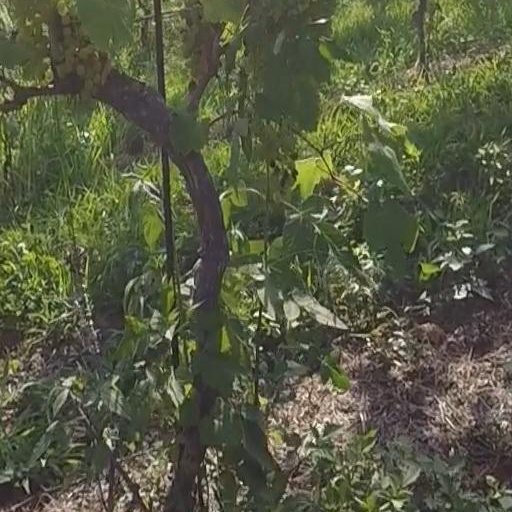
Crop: grape